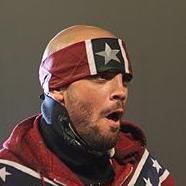
Age: 26